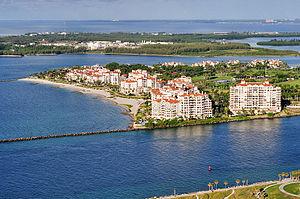
Fisher Island est une census-designated place du Grand Miami, dans l'État de Floride, aux États-Unis. Bloomberg l'a classée via son code postal avec la moyenne de revenus la plus élevée des États-Unis.